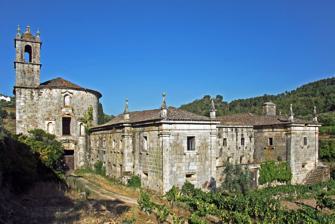
Building: Monastery of Santa Maria de Maceira Dão
Country: Portugal
Year built: 1173
Church in Centro, Portugal Monastery of Santa Maria de Maceira Dão Royal Monastery of Santa Maria Mosteiro de Santa Maria de Maceira Dão 40°36′58.05″N 7°49′37.74″W / 40.6161250°N 7.8271500°W / 40.6161250; -7.8271500 Location Viseu , Dão-Lafões , Centro Country Portugal History Dedication Blessed Virgin Mary Architecture Style Mannerist , Baroque Specifications Length 63.44 m (208.1 ft) Width 49.82 m (163.5 ft) The Monastery of Santa Maria de Maceira Dão ( Portuguese : Mosteiro de Santa Maria de Maceira Dão ) is a monastery in the civil parish of Fornos de Maceira Dão , in the municipality of Mangualde in the Portuguese central subregion of Dão-Lafões , classifies as National Monuments ( Portuguese : Monumento Nacional ). History Historic photo of monastery, c. 1960-1970 King Afonso Henriques and Queen Mafalda donated, in gratitude to the clergy of Rodrigo Esomenis, land to the medic Soeiro Teodoniz, representing parcels in Echega, Godesteo, Sendino, Alvito and Taoi, in Travanca de Tavares , that included houses, vegetable gardens, plantations, water and pastureland in July 1154. The medic abandoned his profession (in 1161) and founded a small monastery associated with the Church of Santa Maria, in Moimenta da Beira . Garcia Viegas and Godilha Moniz later sold their lands in Maceira to Soeiro. In 1162, D. Odório, bishop of Viseu, transferred the church in Moimenta de Azurara to the fledgling monastery, without imposing any tributes. On 1 September 1165, Afonso Pais donates to the monastery a farm, following Benedictine observances, which was complimented in 1170 by Gonçalo Pais and Guterres, with the latter in donating lands in Maceira Dão, where they friars would move. The monastery was founded in 1173 in its actual location, by abbot D. Soeiro Teodoniz, following the Benedictine tradition, and on 31 October, Afonso Henriques established and fixed the limits of the new institution, falling into regal protection. A decade later, in 1188, the monastery joined the Cistercian Order , and began depending on the regional authority of Alcobaça , until their extinction. Regal patronage continued in the 13th century, as both Afonso II and Afonso III supported the church with small endowments. In the meantime, between 1192 and 1208, the bishop, D. Martinho, bought several lands in the region of Trancoso . Inocêncio XIII assumed the protection of the monastery, and conferred on it all the possessions that have been returned, after the monastery was converted to a Benedictine temple. Around this time (1230) the building was already well endowed financially, its sacristy included three silver chalices, and the monastery boasted 11 servants. Many of the monastery's possessions continued to flow from the patronage of the nobility: in 1294, the Chapel to Santa Catarina and guard houses were supported by D. Teresa Afonso Gata; and King Denis left 200 pounds in his will. Meanwhile, annual lands rents included 300 pounds (1320), and the monastery owned 1600 properties, that included farms, vineyards, cellars, mills, fruit orchards and olive fields (485 of these were located in Mangualde, but the remaining included land in Algodres, Aveiro, Besteiros, Folgosinho, Gouveia, Manteigas, Matança, Melo, Mões, Penalva, Sátão, Seia, Senhorim, Tavares, Trancoso, Viseu and Vouzela. Further, the Cistercian clergy also had five military redoubts including in the monastery, Outeiro, Granja (Fagilde), Moimenta and Figueiredo de Seia, in addition to many houses within their territory. By 1526, the monastery included 12 monks, in addition to the abbot and various servants, and its personal possessions were worth 80$000 réis . Yet, during the, 21–22 December 1532, visit of French abbot Bronseval, from Clairvaux, the cleric opined on the poverty of the monastery, referring to a "small and badly constructed [building] without refectory and regular kitchen" . These comments were received by the bishopric in Alcobaça, who sent Father António de Almoster the following year to Maceira Dão, in order to evaluate the state of the congregation. There is no indication if the building received any improvements. By 1553, the rents received at the monastery were superior to 300$000 réis, and in 1560, the incorporation of female monastery of São João de Vale de Medeiros, resulted in an increase in the total income at the monastery. The number of friars reached a maximum of ten in 1564, reaching the limit for the community, at the time. In 1567 the abbots begin to be elected by triennium . In 1613, a project to reconstruct the cloister and many of the convent's dependencies began. These projects would persist off-and-on until 1668-1669, with the termination of the reconstruction of the main portico. Around 1632, the number of friars surpasses 15 clerics. In February 1666, the monastery contracts Sebastião da Mota to execute a silver thurible , similar to those used in the Chapel of Senhor, in the Cathedral of Viseu. Some of the monastery's properties in Fornos de Algodres were sold, on 28 December 1720, to Manuel de Gouveia in order to pay the costs of public works. On 2 March 1744, the abbot contracts José Ribeiro Alves and João Martins (Santiago de Encourado, Barcelos), João da Costa Coelho (Eixo, Barcelos) and João Fernandes Ribeiro (São João de Tarouca) to rebuild the church, dedicated to Nossa Senhora da Assunção ( Our Lady of the Assumption ), for 6.100$000 réis, and included all the material costs. A similar project was undertaken in the second half of the 18th century, this time to the Chapel of Senhora da Cabeça ( Lady of the Head ), at a time when the monastery had 17 cells for its clergy. The original project on the main church was completed by the stonemasons José Duarte (São Miguel de Fontoura, Valença) and António Barbosa da Cunha (Ferreira de Coura, Viana) in 1779. Once this project was completed, the monastery contracted (on 28 Setembro 1779) José da Fonseca Ribeiro to make the chancel . Pascoal José Parente moved to the monastery in 1786 in order to complete several paintings, including specifically the "Sagrada Família" ( Sacred Family ). By the time of the French invasion of Portugal in 1810, the Chapel of Nossa Senhora da Cabeça was not yet completed. In 1834, under the anti-clerical reforms of the Liberal government, the convent was closed. A formal inventory of the possessions and properties owned by the monastery began on 14 June 1834, with the buildings and site sold to a businessman in Visue: António da Silva. On 13 November 1835, in an ordinance, signed by Minister Silva Carvalho, the bell and clock were given to the Santa Casa da Misericórdia of Mangualde. Two years later, in 1837, the redoubt was incorporated into the municipality of Mangualde. The documents from the extinct convent, deposited in the seminary in Viseu were destroyed after a fire. On 31 July 1845, the Irmandade das Almas ( Brotherhood of Souls ) in Mangualde, purchase two lateral altarpieces and a painting of the "Fuga para o Egipto" ( Flight into Egypt ) for 48$000 réis. Republic After the mismanagement of various property-owners and the Rosada family from Tibaldinho, which almost left it in ruins, the monastery was bought by António Jorge Ferreira, on 22 Abril 1965, for 728.720$00 réis. During a municipal council session, on 15 May 1978, a proposal to classify various properties in Mangualde, including the monastery, was debated. A petition was sent to the Director General of Cultural Patrimony ( Portuguese : Director Geral do Património Cultural ) on 16 May, requesting that the monastery be classified as a property of public interest ( Portuguese : Imóvel de Interesse Público ). Throughout the 20th century several minor projects were completed to stabilize the previous damage: a new door was completed for the church; a cement staircase was added to the principal facade; a partial repair, in cement, of the right, lateral facade was completed; and the opening of new access-ways were undertaken. Yet, it would not be until the 10 August 1998, before the Ministry of Culture ( Portuguese : Ministro da Cultura ) re-classified the building as a National Monument ( Portuguese : Monumento Nacional ). In July 2006, a risk assessment of the structure was completed by the Direcção Geral dos Edifícios e Monumentos Nacionais (DGEMN) . Architecture The monastery is located five kilometres from the centre of the municipal seat of Mangualde , accessed from the Estrada Nacional E.N.16 at the 105.6 kilometres marker, in the village of Vila Garcia, then by the municipal road 1441, along a dirt road towards the Moinhos do Dão. Santa Maria is located in an isolated, rural landscape, situated on a fertile valley of the Dão River . It is set between the Serra de Santo António dos Cabaços and the Serra de Fagilde, relatively close to the settlement of Vila Garcia. The old monastery has been transformed into the largest wine-producing vineyard in the region, and utilizes many of the principal buildings, constructed in various epochs. The outside facade is distinguished by a supposedly medieval tower, but some authors opine that it is late-medieval, corroborated by the portico, beveled edges, and a frame formed by staves forming the arch. The monastery is accessible by a staircase on its left lateral façade. A wall intersects the valley, orientated east to west, crossed by the Ribeira dos Frades (with the same orientation), consisting of three hills: to the east, a steep incline, is the highest point; on the northern slope, a softer topography, with terraces; and in the south, an area of cultivation. Along the floodplain of the valley, is the main convent, with the Chapel of Nossa Senhora da Cabeça along the eastern slope, with scattered agricultural and residential buildings, as well as the property owner's residence, that includes irrigation tanks around the religious building. The main fence is crossed by two dirt roads, north to south, in some areas sloping, as well as a partially paved road, that crosses the Ribeira dos Frades. In the steepest point on the property, occupying a third of the property, is a pine forest, leading to terraced vineyards (occupying the middle third of the land), punctuated by olive trees. Access to the monastery is made the western access, dotted by wayside shrines and terminated by a stone cross. Monastery Located at the end of the dirt road, the monastery is an irregular rectangular plan, composed of various articulated bodies, that includes the convent dependencies, a church to the left entrance and a tower, with tile-covered roofs. Church The main church has a longitudinal plan, composed of an elliptical nave, rectangular presbytery , with chamfered interior angles, forming polygons, divided in two parts: a rectangular tower and, opposite it, an addorsed sacristy . The facades in limestone, are partially constructed with granite masonry and decorated with cornices and awnings. The west wall has a convex profile, with straight gable, dominated by a main portal with a decorated facade cut with ornated curves and cornices that frames a Portuguese escudo ( shield ), surmounted by a closed crown. Over the portico is a large rectangular window, with salient frame, topped by arch in brick. The windows are flanked and topped by semi-circular niches, each with an arch over Tuscan pilasters with triangular gables. To the left of the entrance is a rectangular bell-tower, topped by conical spire, with facets marked by pillar wedges and topped by three-stage pinnacles defined by friezes and cornices. The four-bell belfrey is composed of Roman arches presented in salient limestone. References Notes